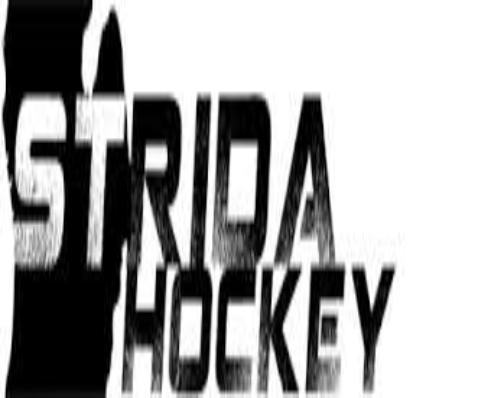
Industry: Sports